Heather Lieberg

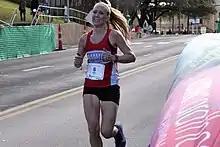
Lieberg during the Austin Marathon in 2019

Heather Lieberg (born June 18, 1979) is a female American long-distance runner. She competed in the marathon event at the 2015 World Championships in Athletics in Beijing, China, but was forced to drop out of the race early because of a foot injury.